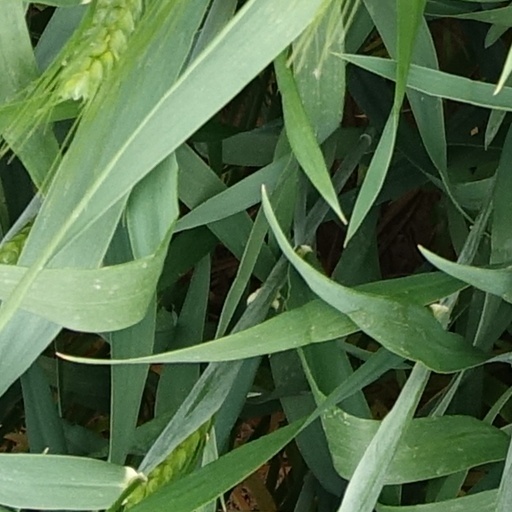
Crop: wheat